Hemnes Church

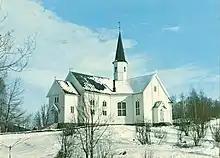
View of the church

Hemnes Church is a parish church of the Church of Norway in Hemnes Municipality in Nordland county, Norway. It is located in the village of Hemnesberget. It is the church for the Hemnes parish which is part of the Indre Helgeland prosti (deanery) in the Diocese of Sør-Hålogaland. The white, wooden church was built in an octagonal-cruciform style in 1872 using plans drawn up by the architect Niels Stockfleth Darre Eckhoff. The church seats about 800 people.